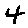
Label: 4